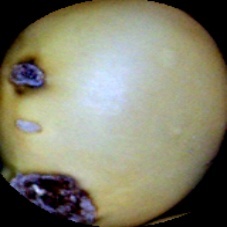
Label: Broken